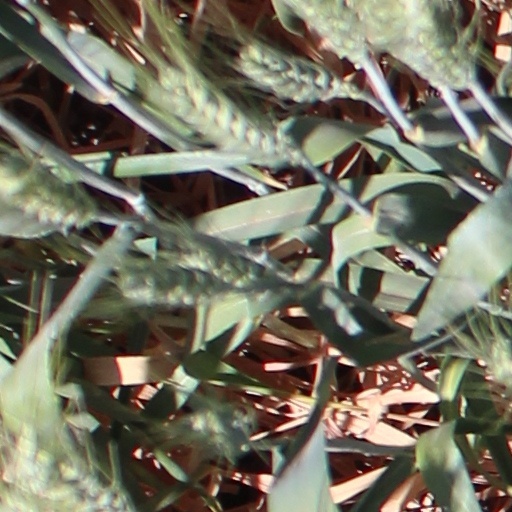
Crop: wheat